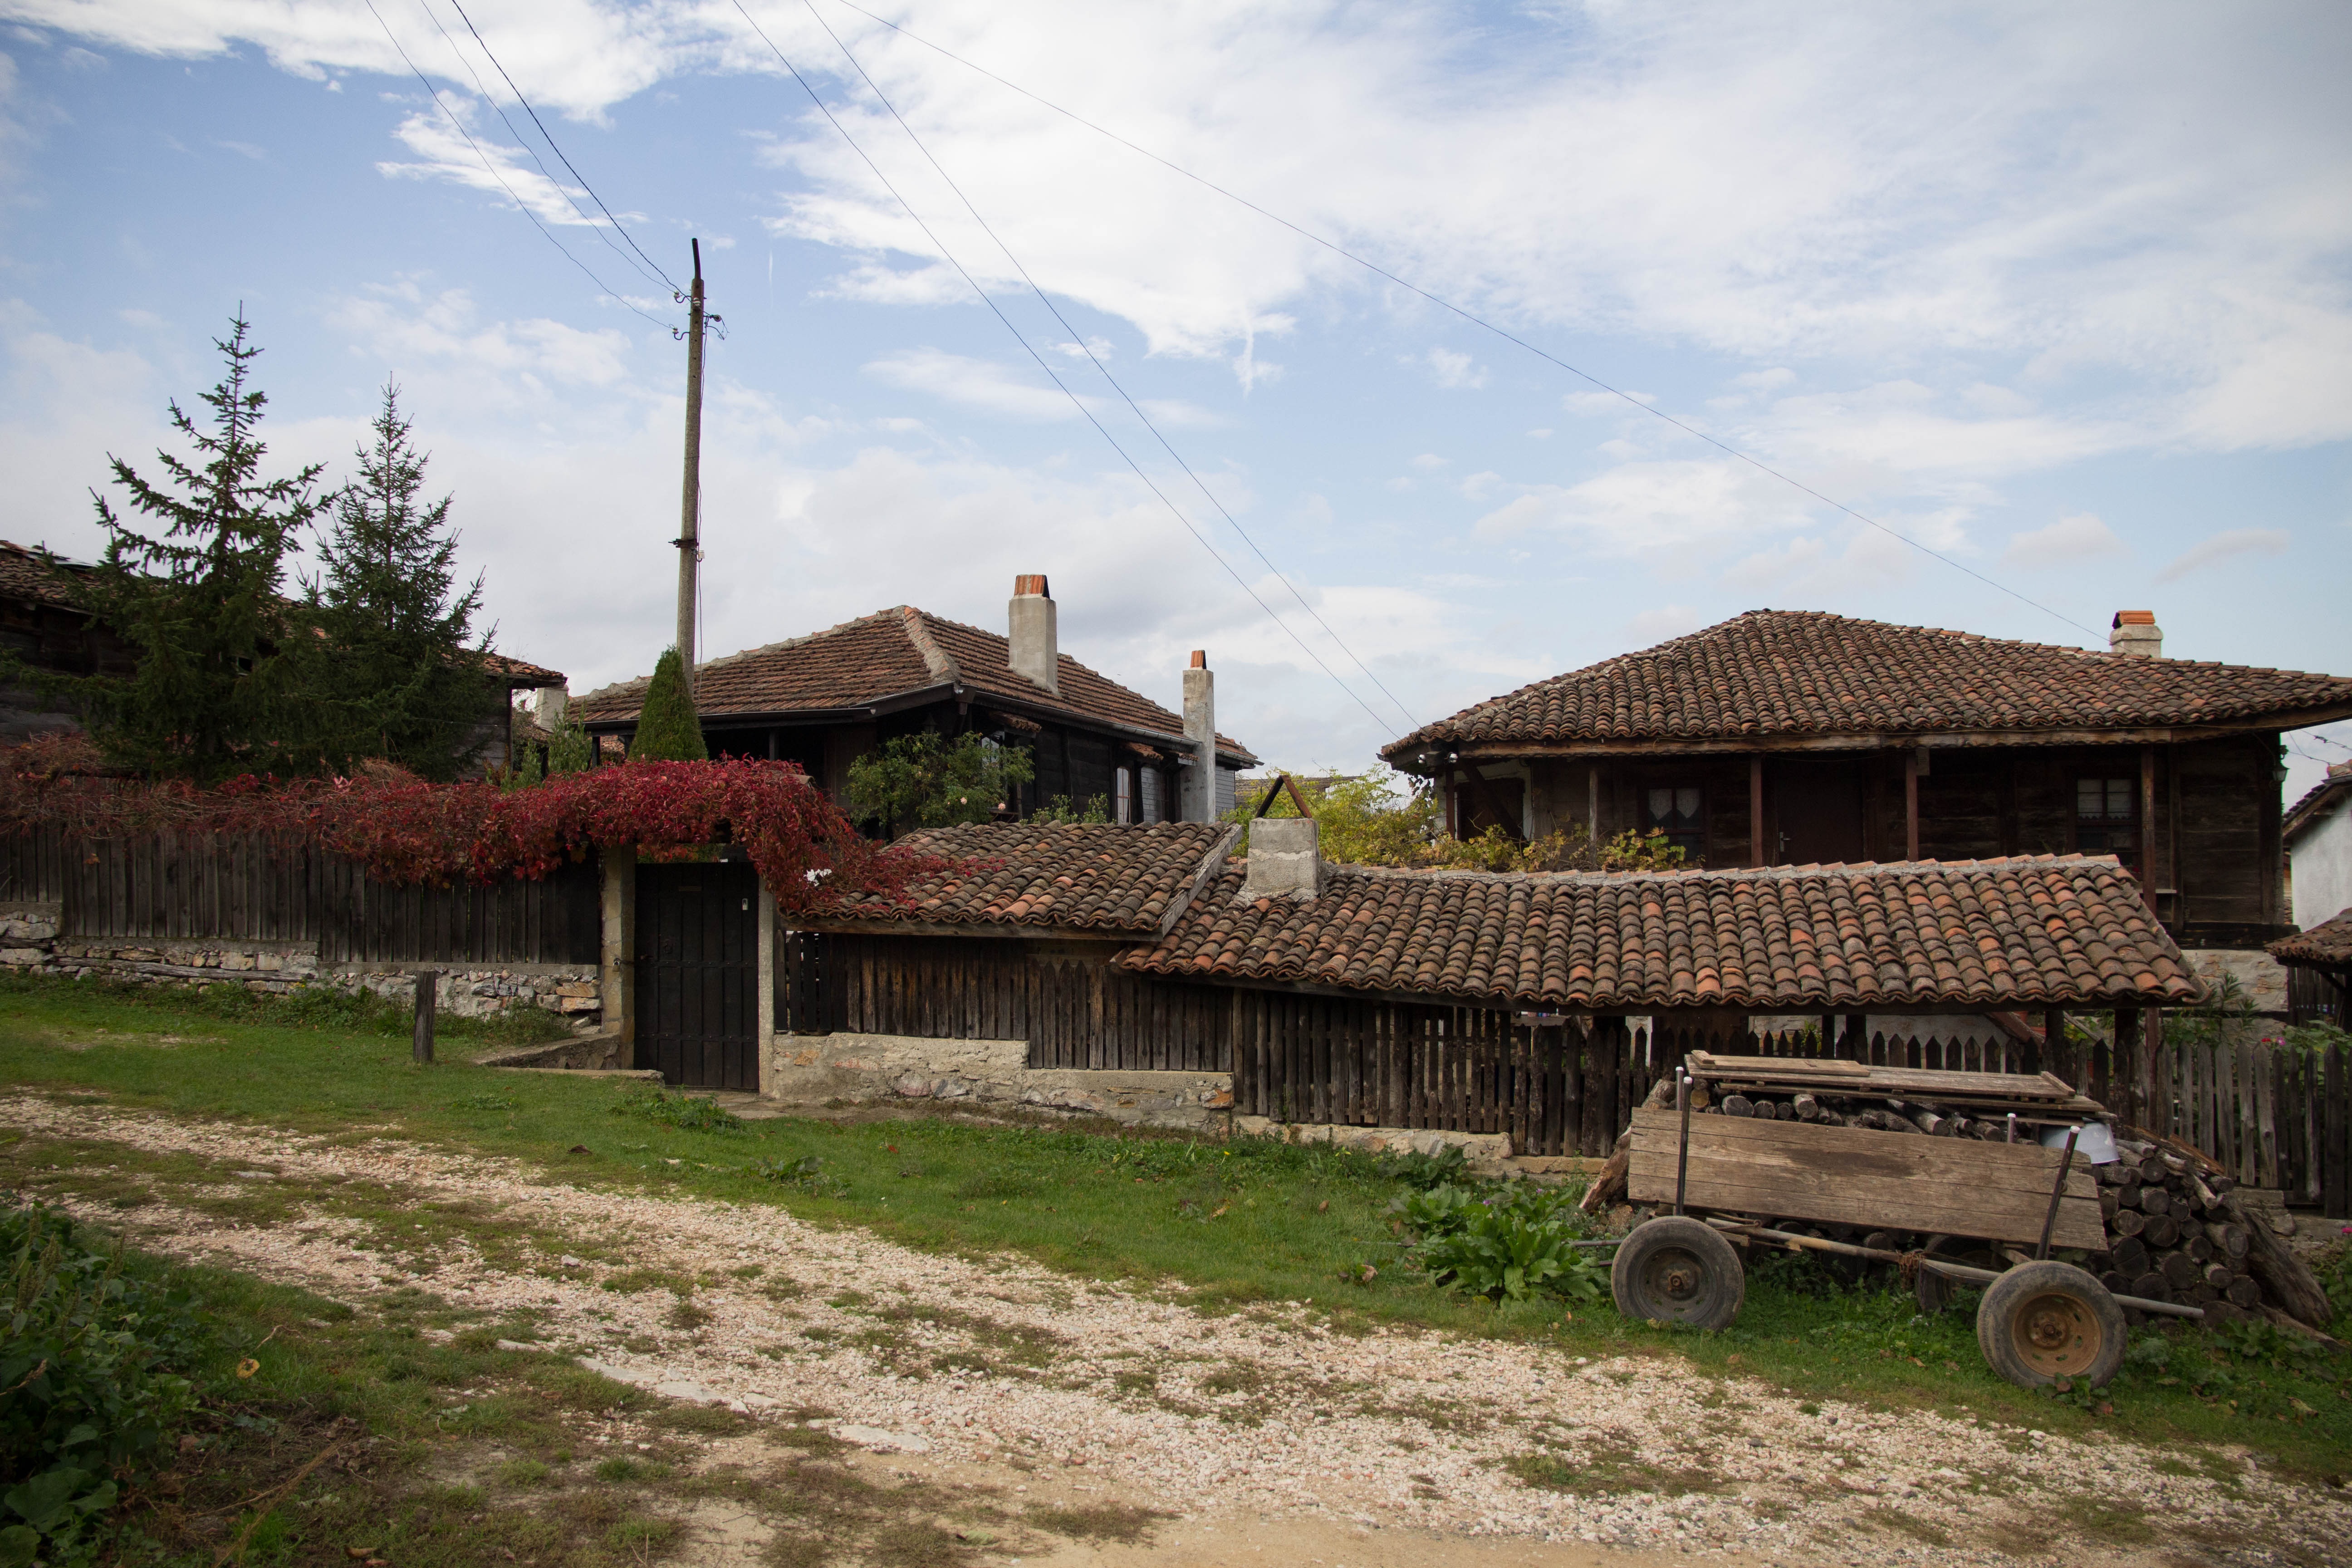
farm, cart, house, vacation, village, transport, fortification, wooden house, ruins, estate, bulgaria, rural area